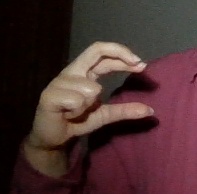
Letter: thal